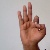
The image shows a hand gesture representing the letter 'F' in Indian Sign Language.